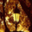
Label: lamp